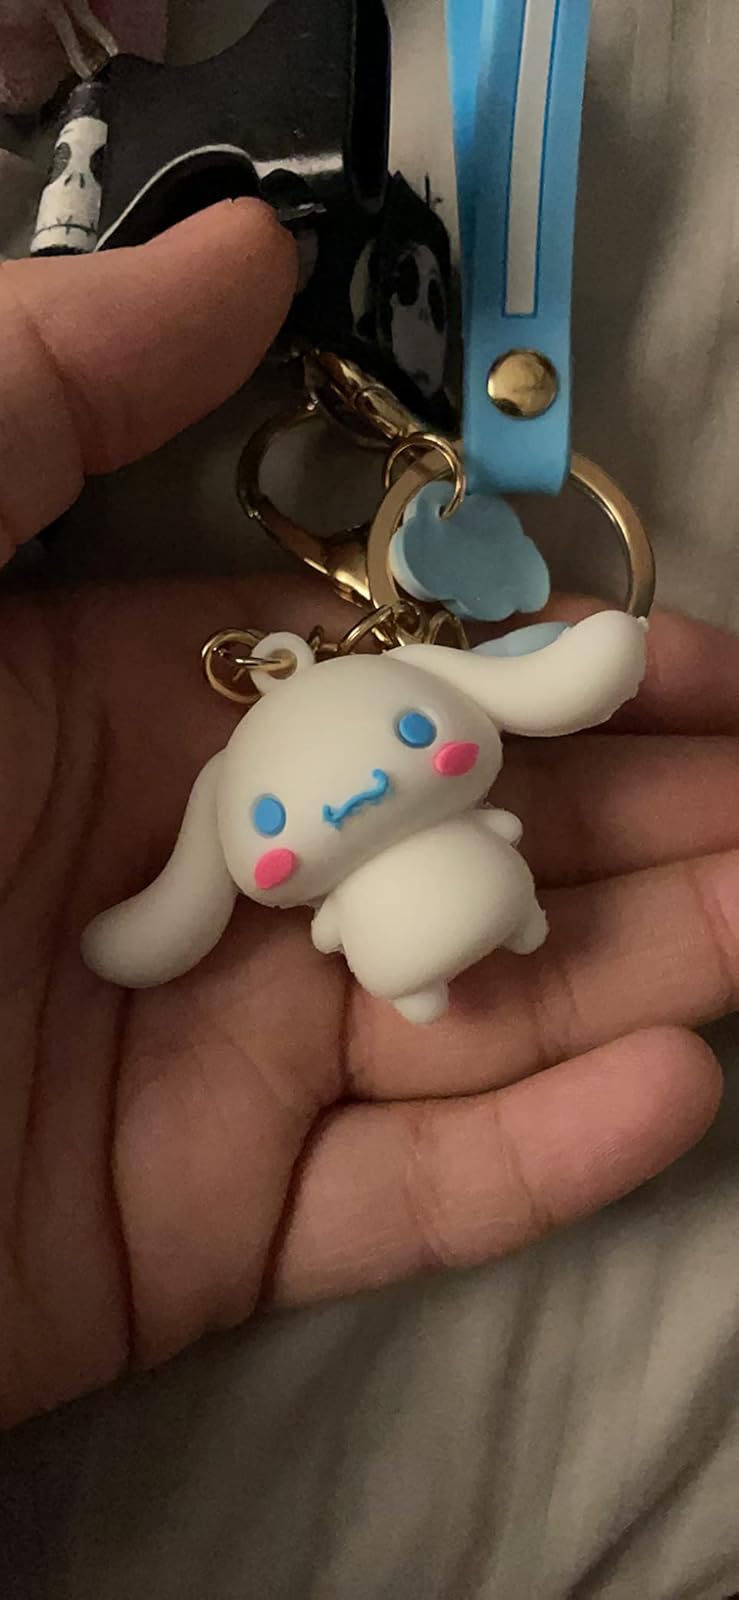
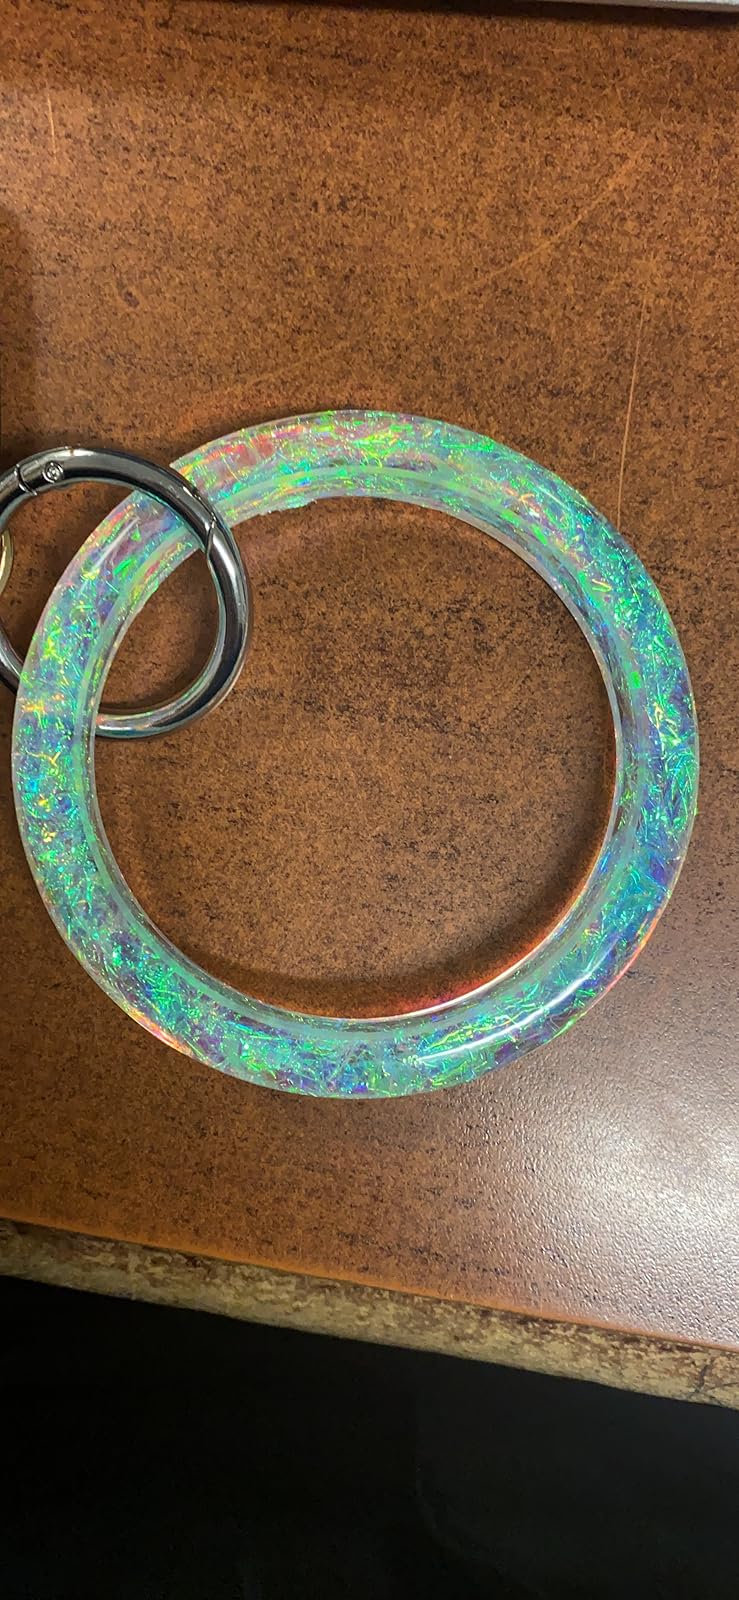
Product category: accessories_keychain
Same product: no